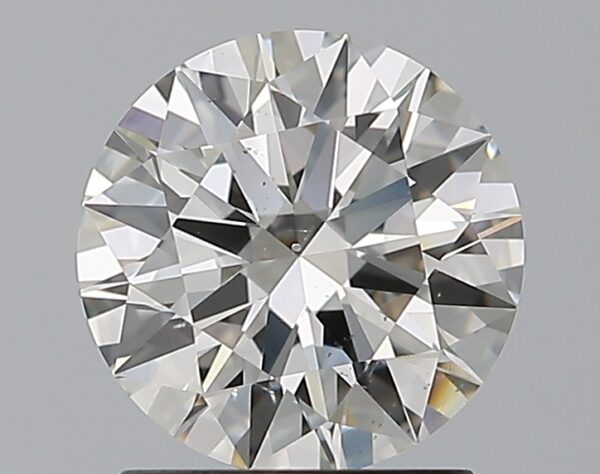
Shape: round
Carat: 1.51
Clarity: VS2
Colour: I
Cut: EX
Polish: EX
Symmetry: EX
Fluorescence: F
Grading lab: GIA
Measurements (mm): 7.45 x 7.47 x 4.47